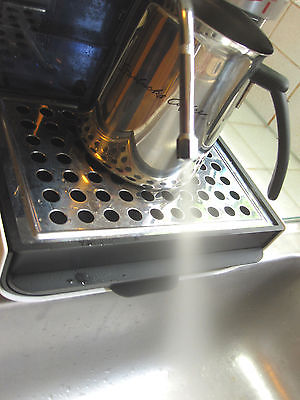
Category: coffee maker